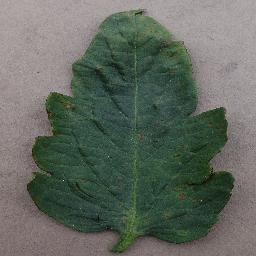
Label: Tomato___Bacterial_spot